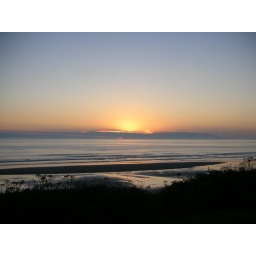
Sunset behind massive cloud front over pacific ocean at South Beach, Olympic National Park, Washington State